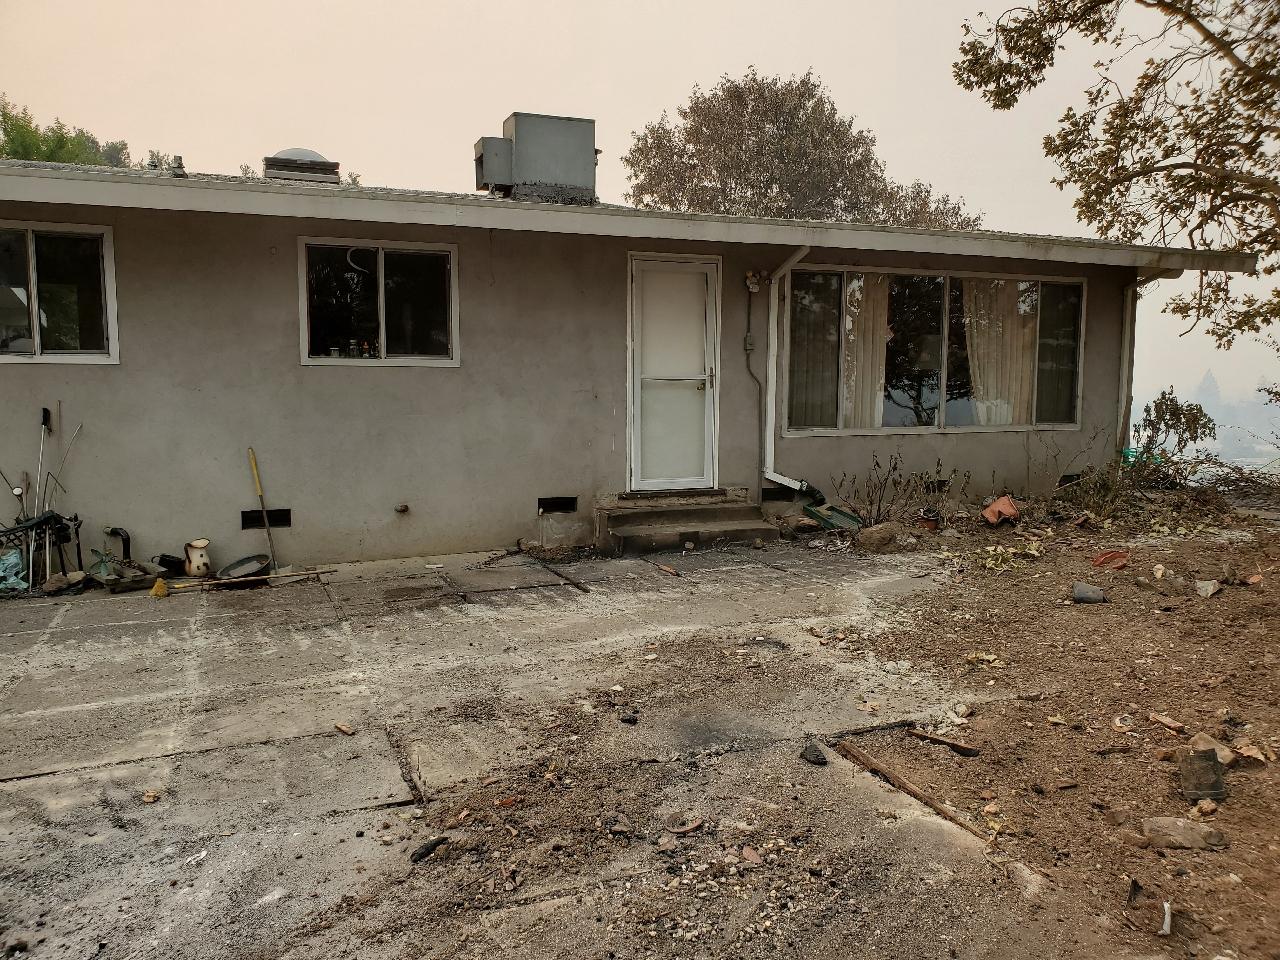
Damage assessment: affected